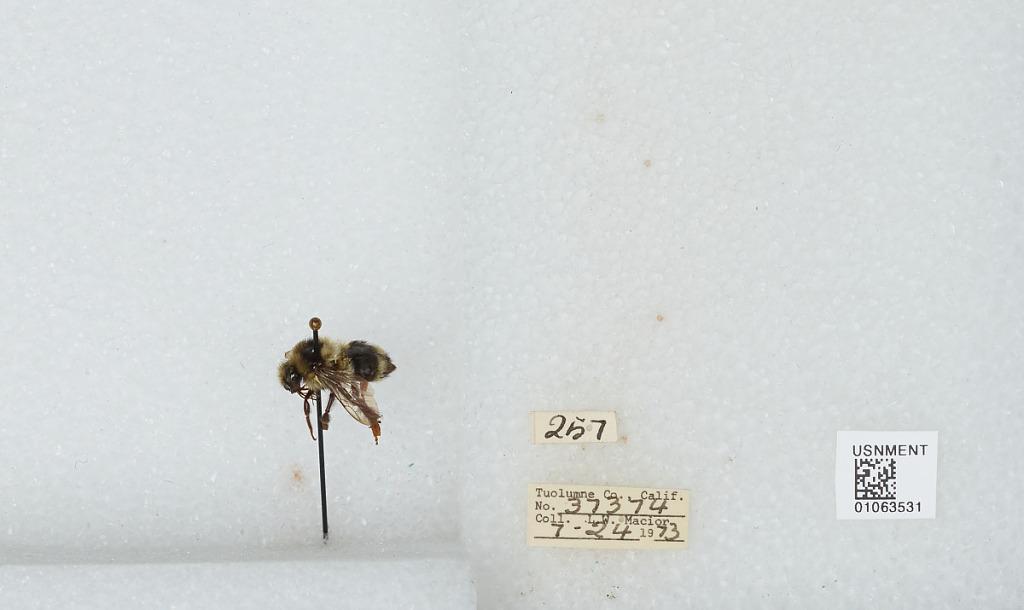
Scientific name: Bombus bifarius nearcticus
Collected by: L. Macior
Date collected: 1973-7-24
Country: United States
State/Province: California
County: Tuolumne
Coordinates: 38.02, -119.93